I've Fallen for You

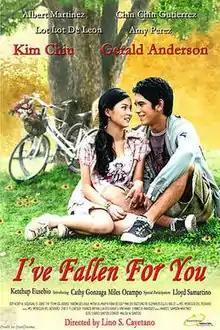
Theatrical movie poster

I've Fallen for You is a 2007 Philippine romantic film. This is the first solo film of Gerald Anderson and Kim Chiu after "Sana Maulit Muli" ended on April 20 five months later and they were also from "First Day High", which premiered on September 27, 2006 a year later.